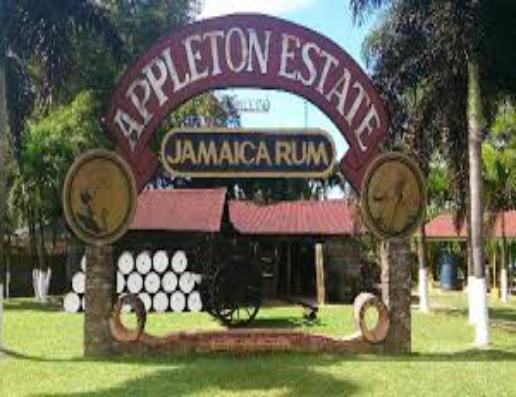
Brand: Appleton Estate
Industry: Food